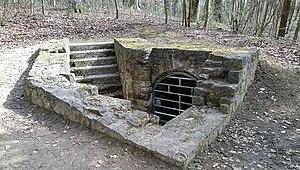
Luxembourg, accès casemates Fort Olizy.